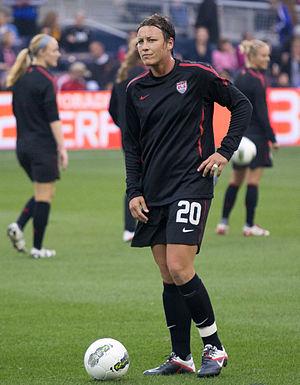
Abby Wambach était une joueuse de football américaine évoluant au poste d'attaquante.